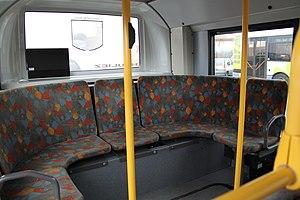
Heuliez GX 117 L n°26 intérieur - Dépôt STAR
Les Heuliez Bus GX 117 & GX 117 L sont des autobus à gabarit réduit à plancher bas. Fabriqués et commercialisés par le constructeur français Heuliez Bus de 1998 à 2006, ils seront les premiers midibus à plancher surbaissé fabriqués par un constructeur français. Les versions standards et la version articulé seront également disponibles, nommés GX 217, GX 317 et GX 417. Ils font partie de la gamme Access'Bus.